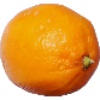
Label: lemon_meyer